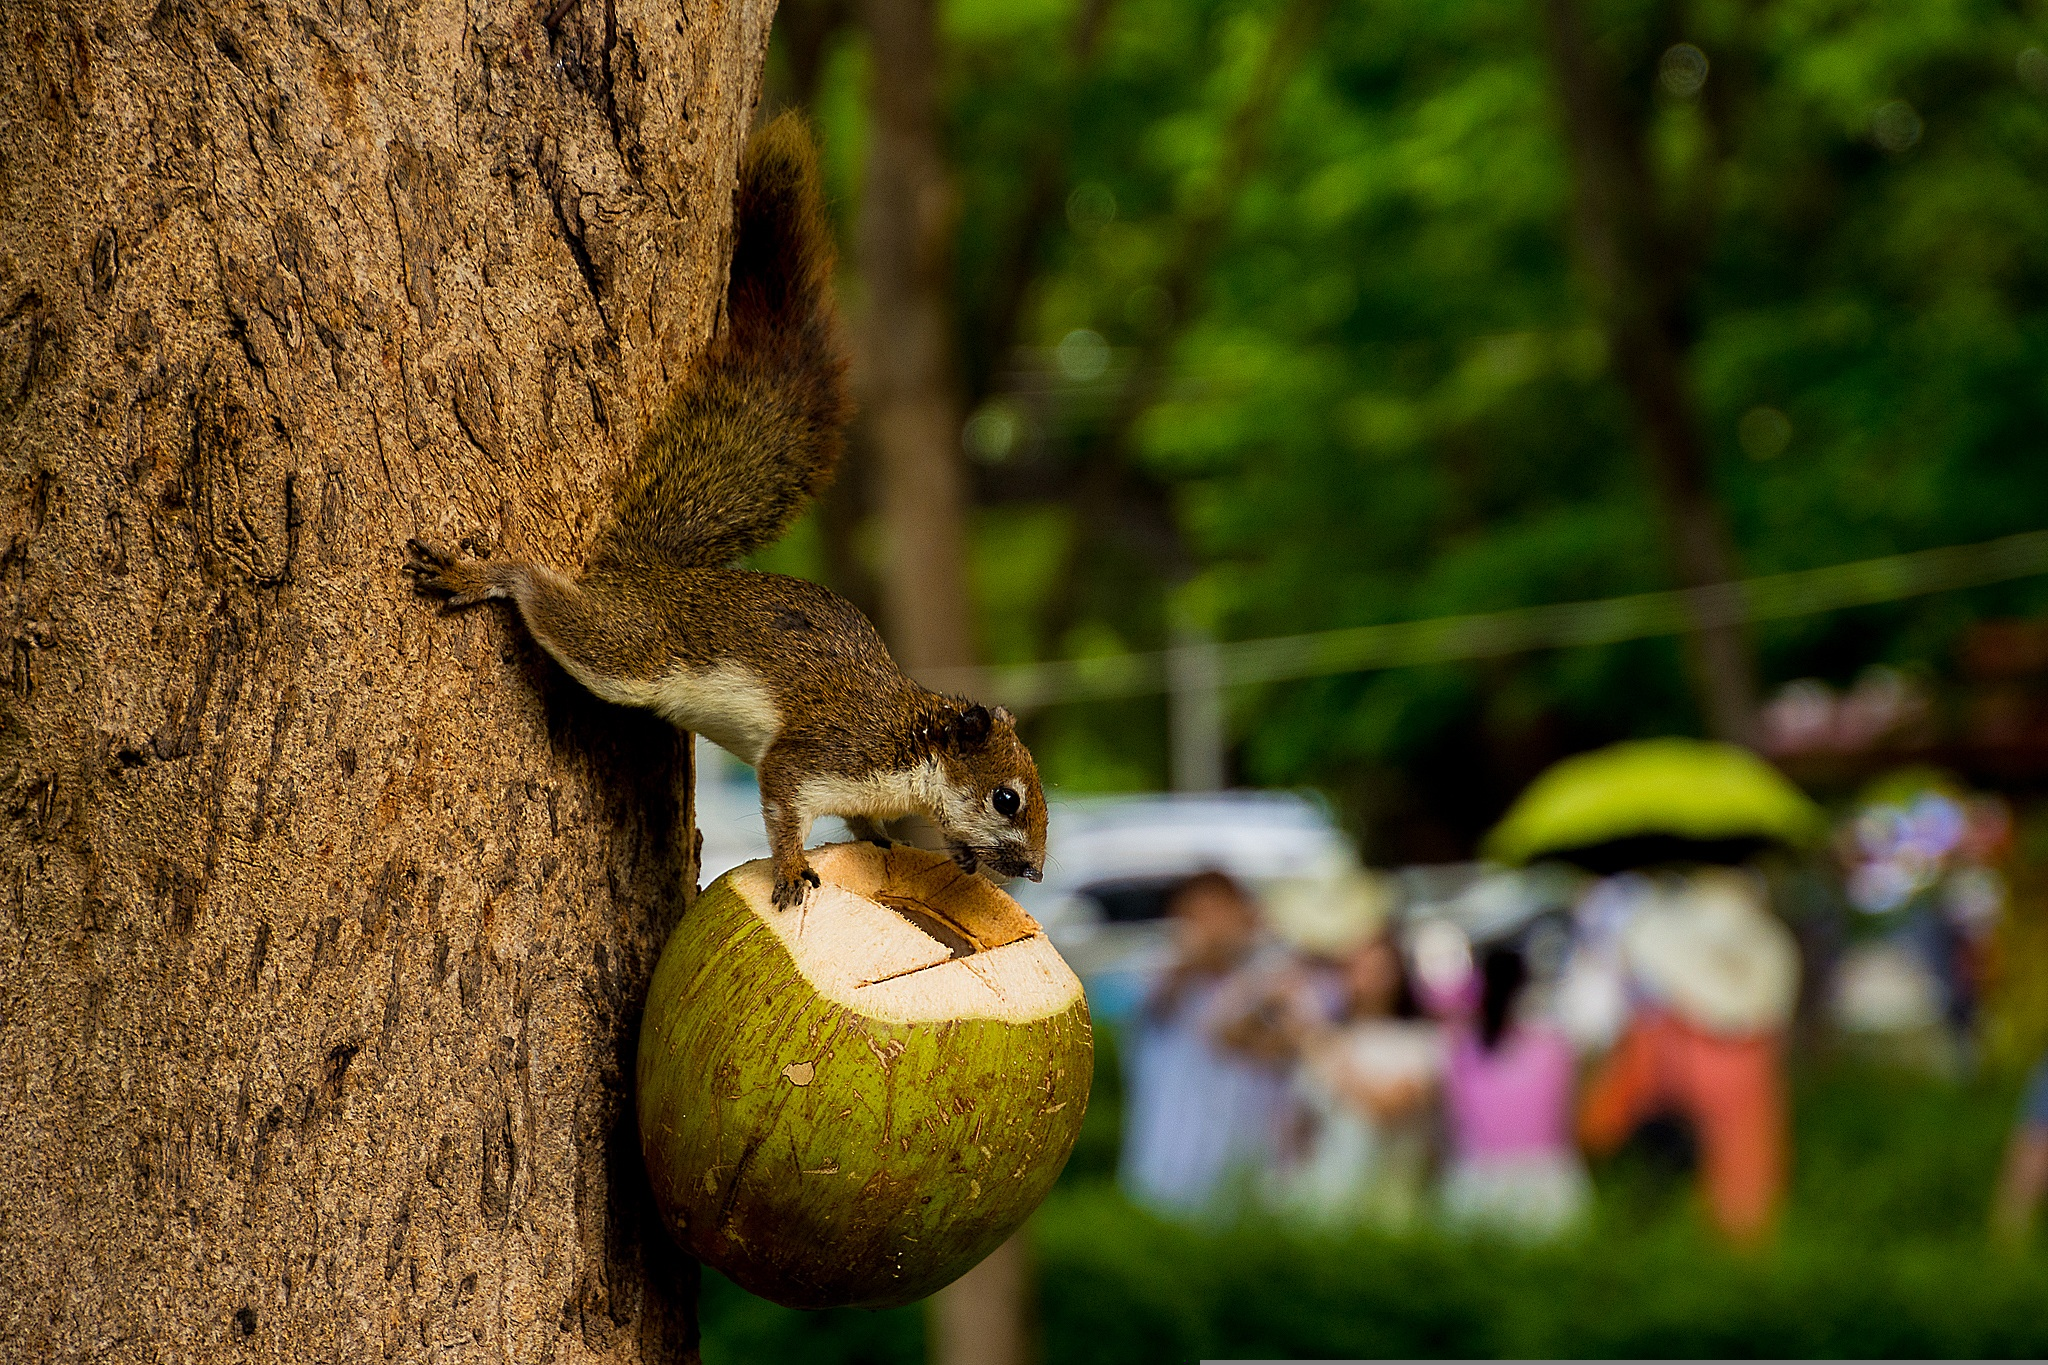
tree, nature, blur, people, fruit, leaf, flower, animal, cute, wildlife, environment, zoo, portrait, food, green, jungle, tropical, autumn, mammal, squirrel, fauna, tree trunk, trees, coconut, outdoors, daylight, little, chipmunk